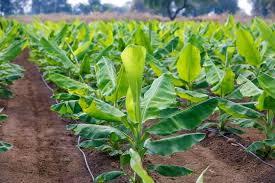
Ni shamba la ndizi. Ndizi hizi changa. Chini yao kuna mfereji wa maji na mrija unaosambaza maji shambani kote. Yamepaliliwa nzuri na yako kwenye foleni. Ndizi ni ya rangi ya kijani kibichi na ni changa haijakomaa.